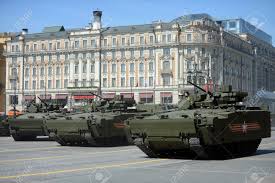
Label: BMP